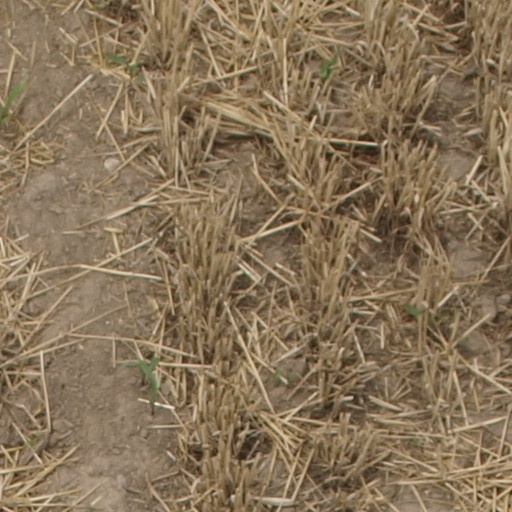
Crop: maize; corn